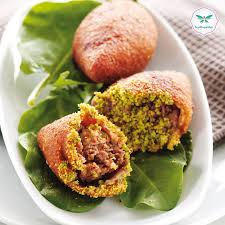
Yemek: icli_kofte